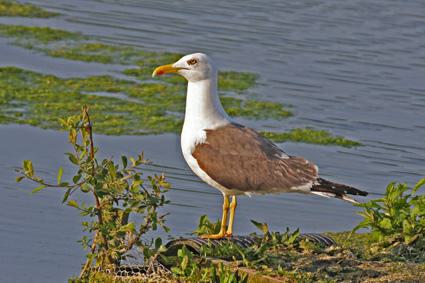
A photo of a herring gull